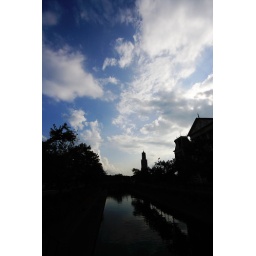
the scene from the boat of house ten bose in japan